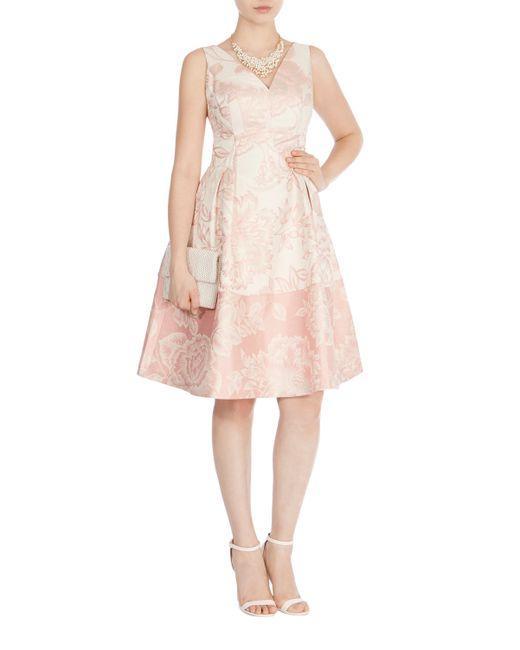
hellrosa mido Skater ärmelloses Abendkleid